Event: Nepal Earthquake
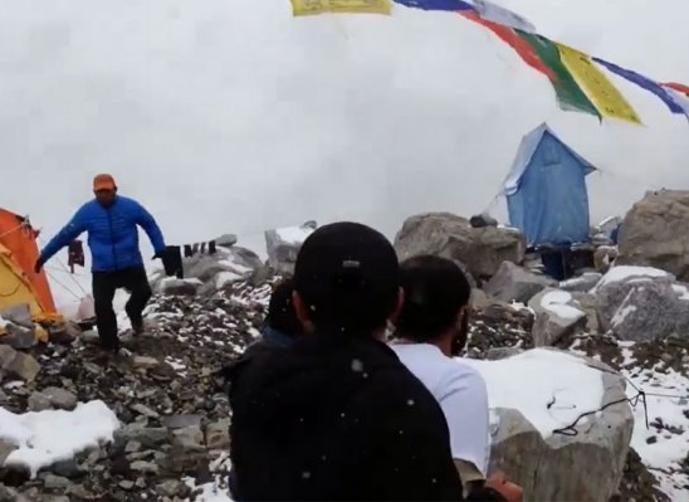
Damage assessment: damage